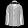
Label: Coat